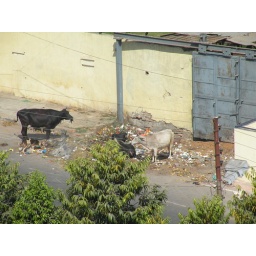
Some cows and dogs outside the Clarks Hotel in Lucknow